Four-Power Treaty

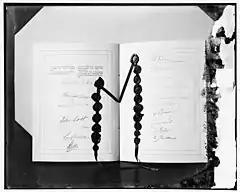
First page of the treaty

The Four-Power Treaty (四カ国条約, Shi-ka-koku Jōyaku) was a treaty signed by the United States, the United Kingdom, France and Japan at the Washington Naval Conference on 13 December 1921. It was partly a follow-up to the Lansing-Ishii Treaty, signed between the U.S. and Japan. This Treaty related to the Treaty for the Limitation of Naval Armament that attempted to maintain peace in the Pacific. It was signed in Washington, D.C., on 13 December 1921.